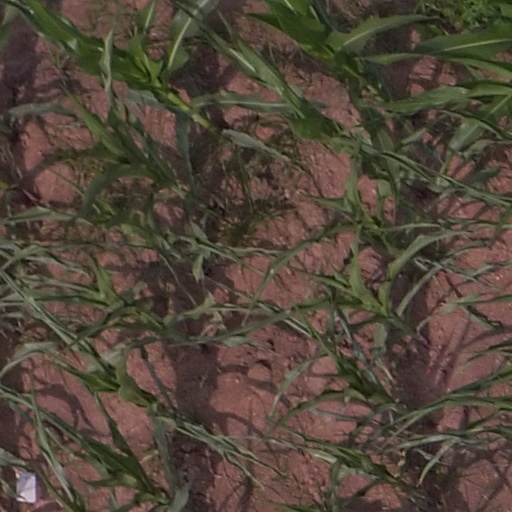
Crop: maize; corn